Rattle (percussion instrument)

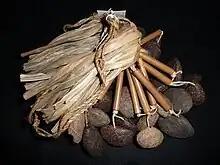
Rattle from Papua New Guinea, made from leaves, seeds and coconut shell, to be tied around a dancer's ankle

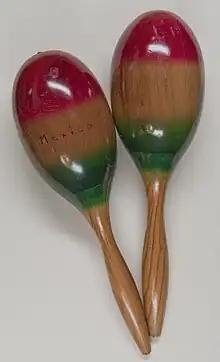
Maracas from Mexico

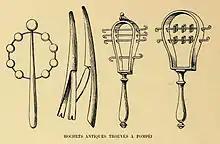
Rattles from Pompeii.

A rattle is a type of percussion instrument which produces a sound when shaken. Rattles are described in the Hornbostel–Sachs system as "Shaken Idiophones or Rattles (112.1)".